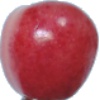
Label: cherry_rainier